Infantry fighting vehicle

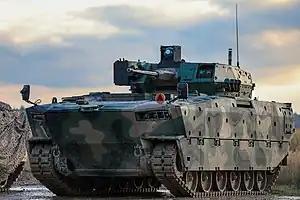
A Polish BWP Borsuk amphibious tracked infantry fighting vehicle, armed with 30mm Mk44S Bushmaster II autocannon.

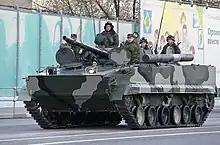
A Russian BMP-3, armed with a 2A70 100 mm low-pressure rifled cannon, with embarked infantry. The gun is capable of launching the high-explosive fragmentation projectiles, as well as the 9M117 Bastion gun-launched anti-tank guided missiles.

An infantry fighting vehicle (IFV), also known as a mechanized infantry combat vehicle (MICV), is a type of armoured fighting vehicle and armoured personnel carrier used to carry infantry into battle and provide direct-fire support. The 1990 Treaty on Conventional Armed Forces in Europe defines an infantry fighting vehicle as "an armoured combat vehicle which is designed and equipped primarily to transport a combat infantry squad, and which is armed with an integral or organic cannon of at least 20 millimeters calibre and sometimes an antitank missile launcher". IFVs often serve both as the principal weapons system and as the mode of transport for a mechanized infantry unit.